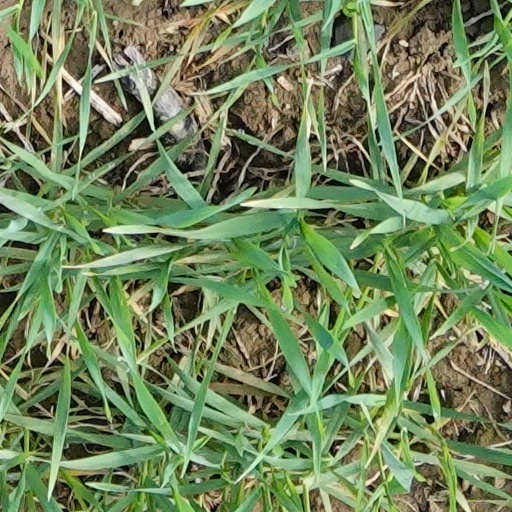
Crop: wheat